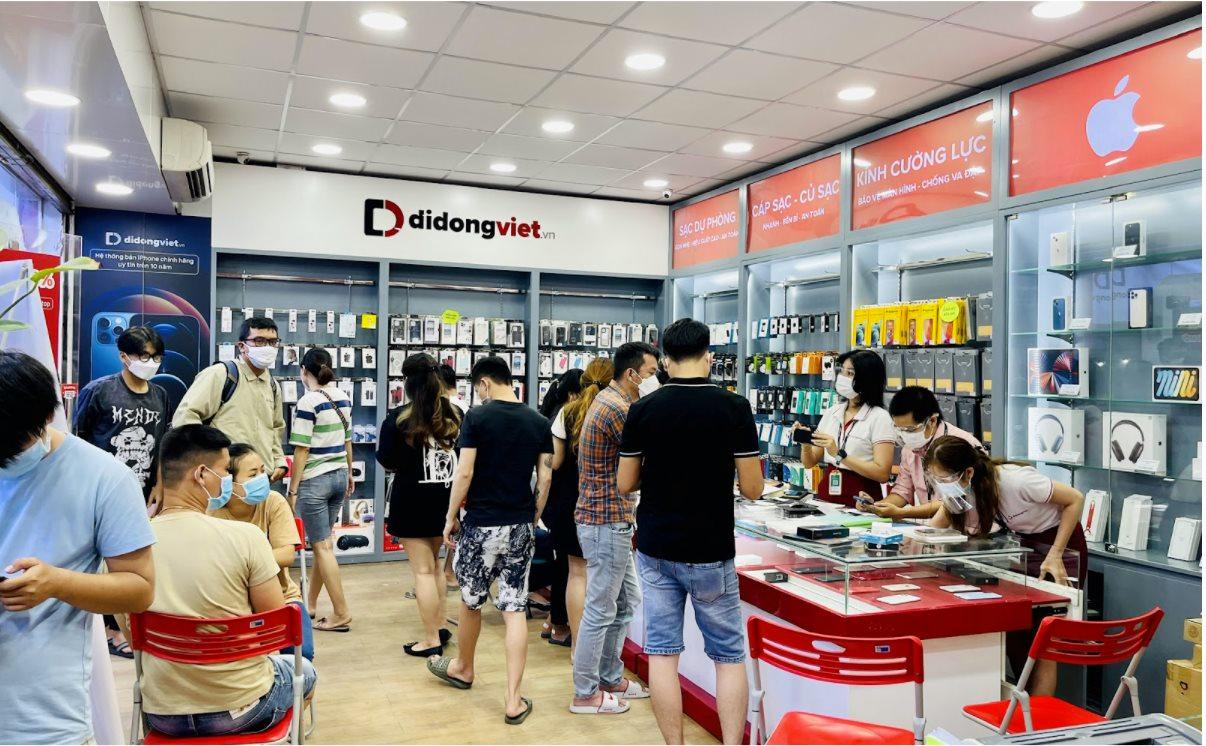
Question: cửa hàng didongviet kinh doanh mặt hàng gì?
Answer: cửa hàng bán các loại điện thoại và phụ kiện điện tử